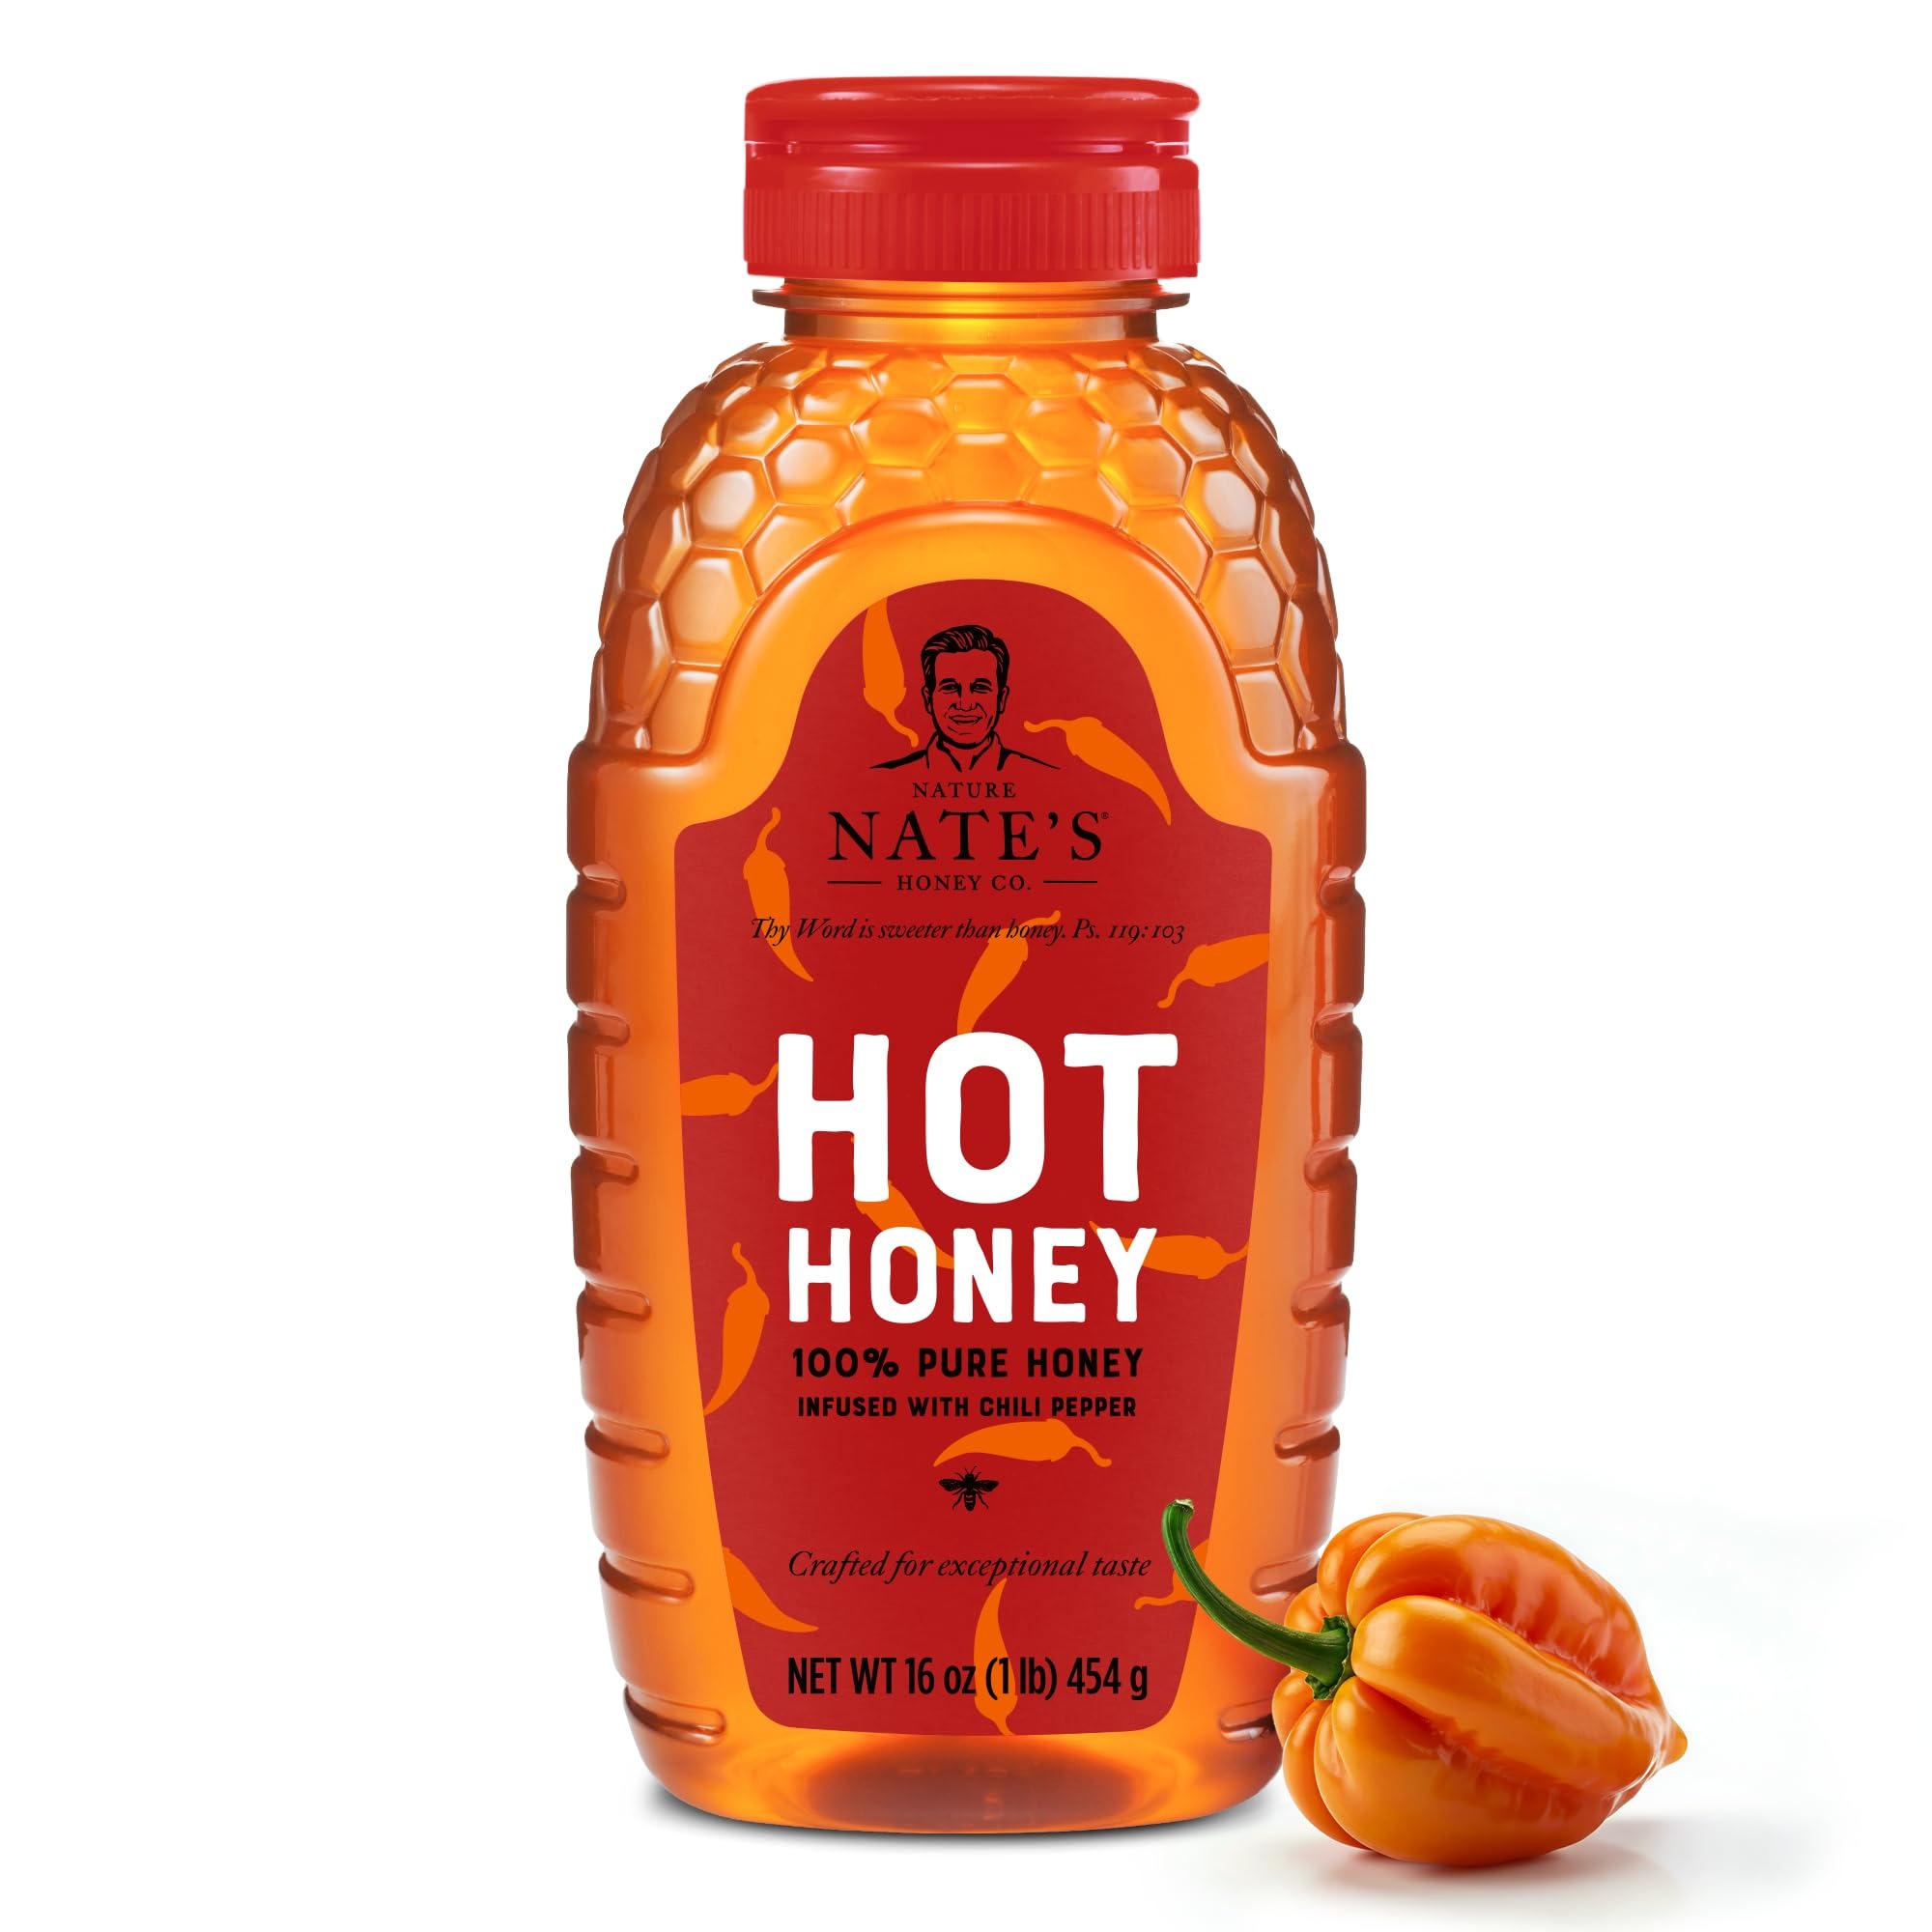
Item Name: Nate's Hot Honey - 100% Pure Honey Infused with Habanero Chili Pepper Flakes, Award-winning Taste - 16 oz Squeeze Bottle
Bullet Point 1: HOT HONEY INFUSED WITH CHILI PEPPER: Nate's Hot Honey infused with chili pepper. Your not-so-secret ingredient!
Bullet Point 2: ALL-NATURAL CONDIMENT: All natural with the perfect balance of sweet & heat, this hot honey is perfect for adding to pizza, cocktails, or avocado toast.
Bullet Point 3: HONEY PURITY GUARANTEE: Our purity guarantee means the honey we put in every bottle upholds strict testing standards that provide an unmatched level of care and precision that would make any honeybee proud.
Bullet Point 4: BEST TASTE: Our hot honey is crafted for exceptional taste, earning us an award-winning flavor through ChefsBestTM.
Bullet Point 5: LONG LIVE THE HONEYBEES: We give back to bee health by partnering with responsible beekeepers and funding leading university programs for bee health research.
Value: 16.0
Unit: Ounce

Price: 10.49